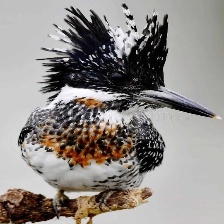
Species: CRESTED KINGFISHER
Scientific name: MEGACERYLE LUGUBRIS